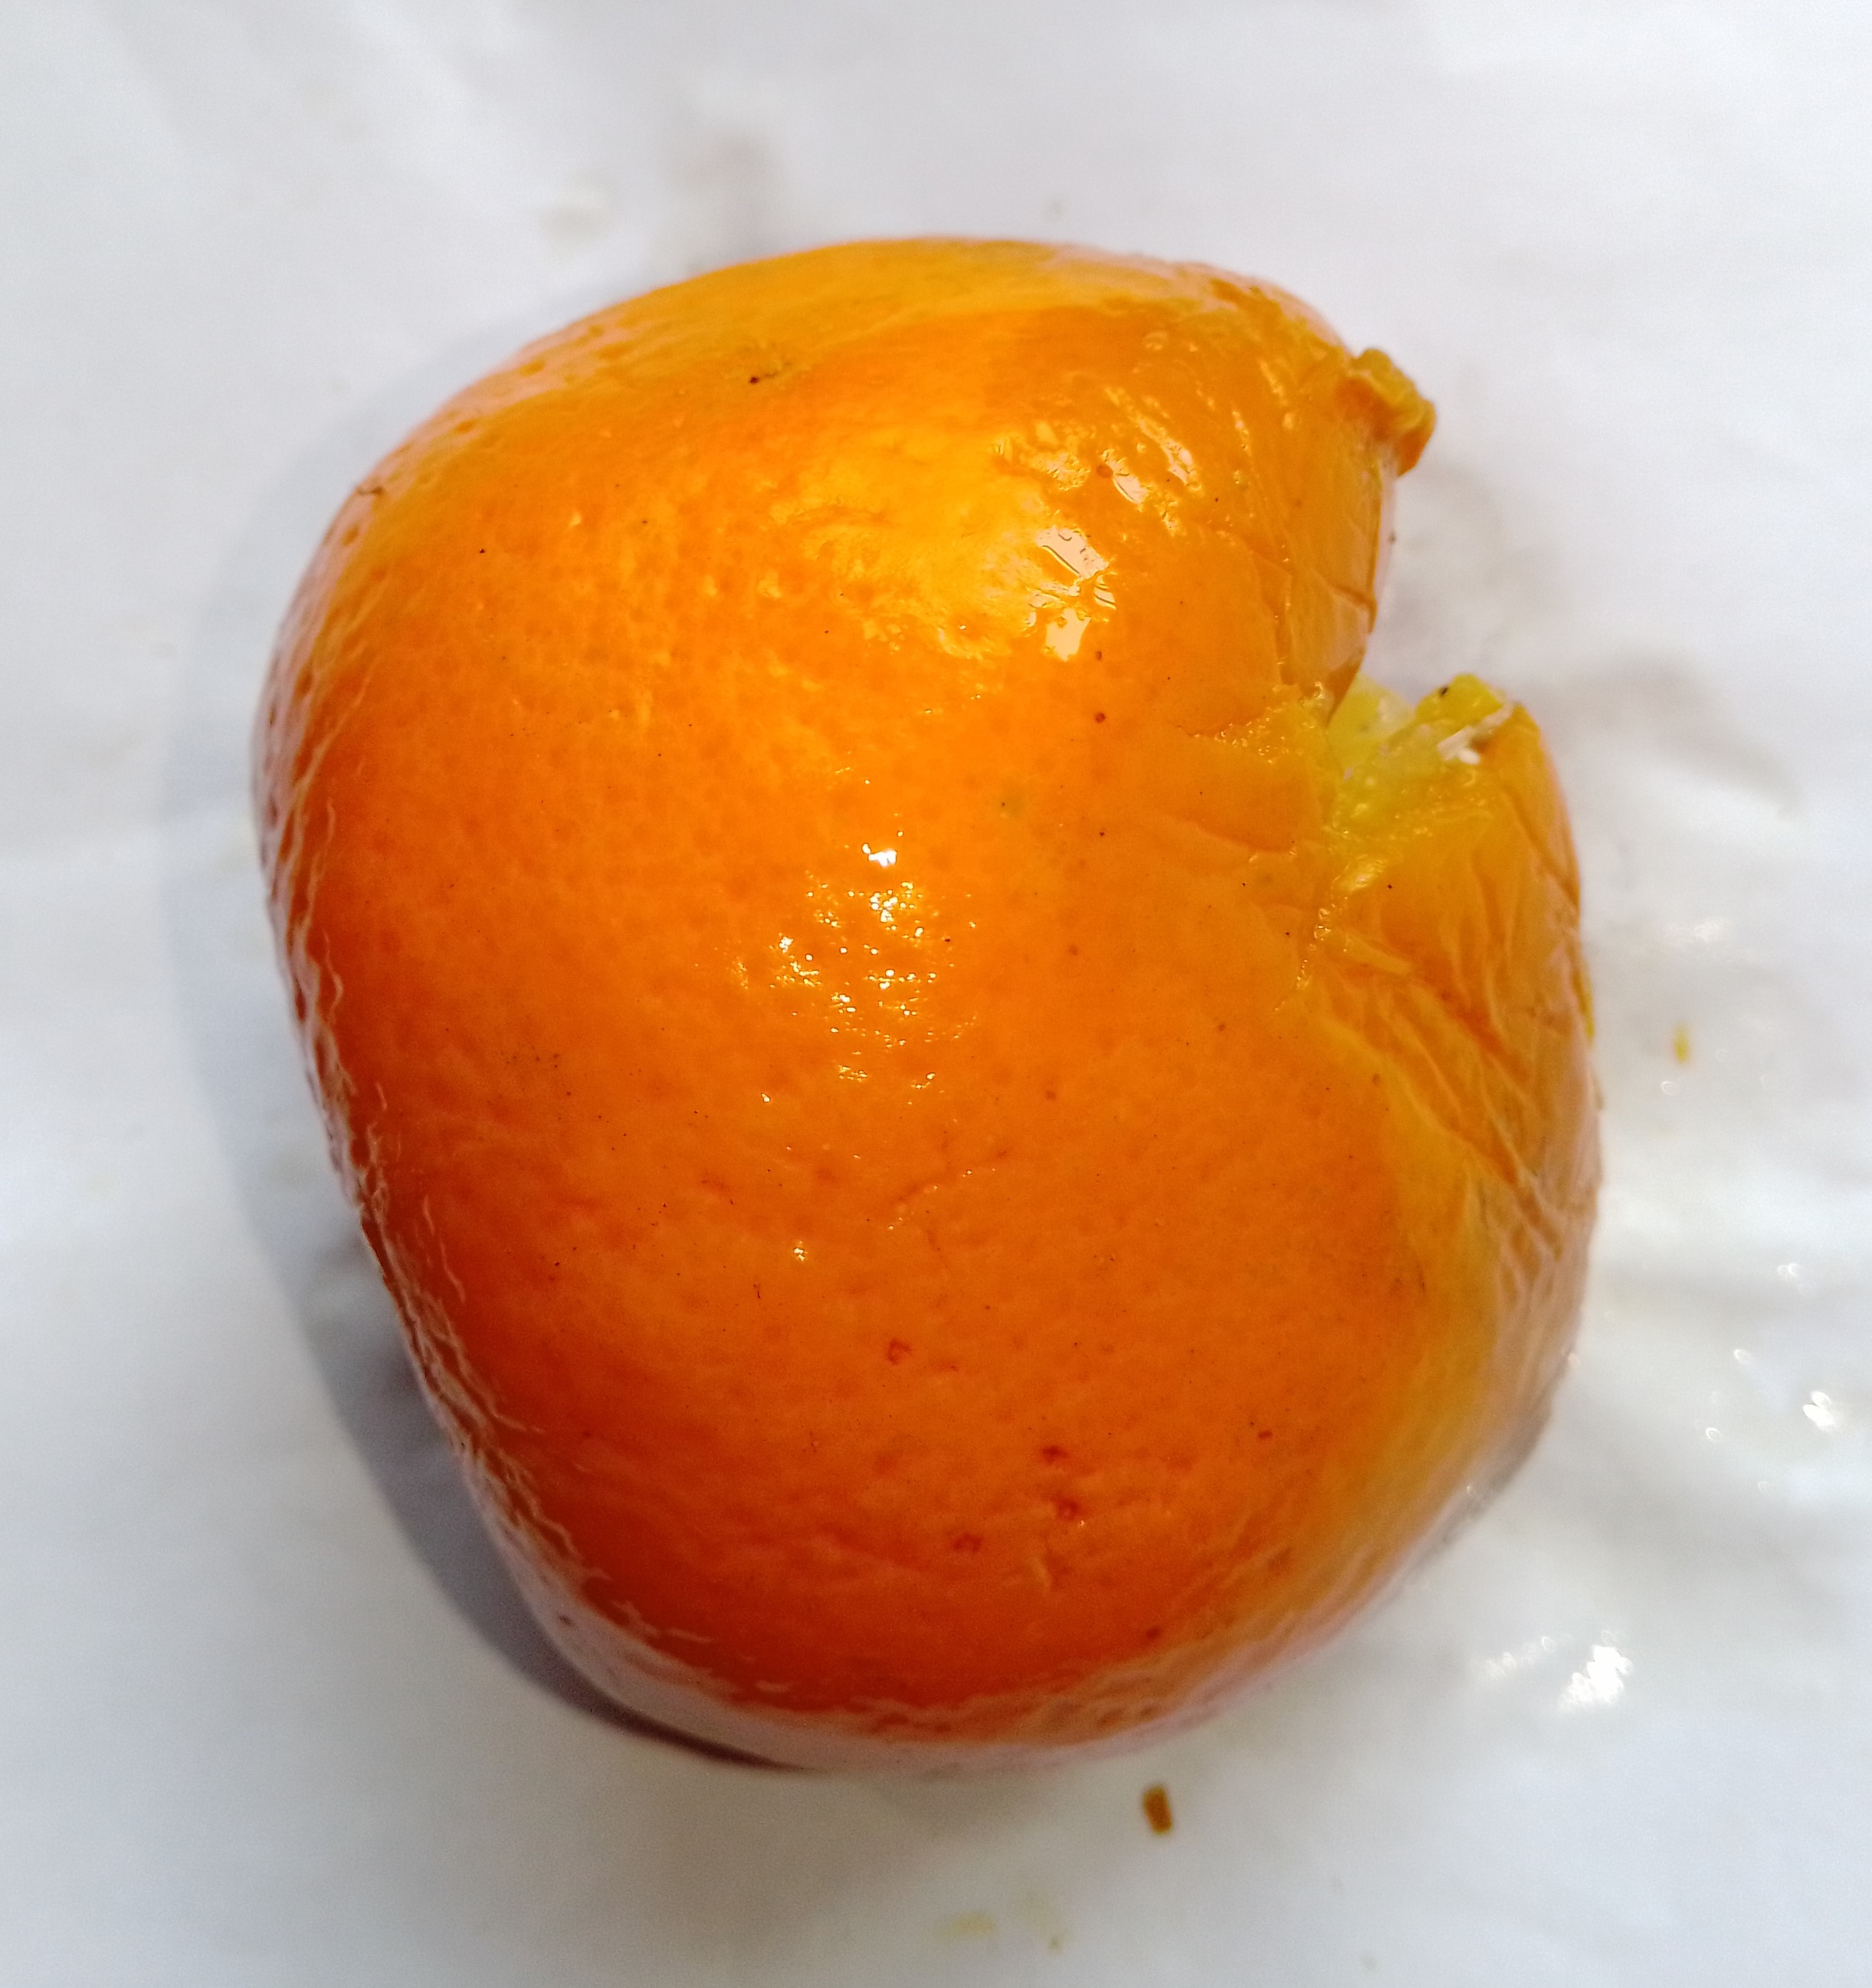
Fruit: orange
Condition: rotten